Progressive Labor Party (United States)

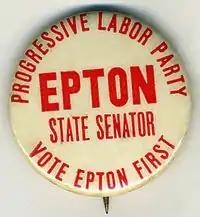
The PLP made periodic forays into electoral politics, including a run of Bill Epton for New York State Senate in 1965

Although it disdains parliamentarism as an end, the Progressive Labor Movement was quick to make use of the electoral process as a vehicle for propaganda, launching an effort to gain the signatures of 5,000 registered voters in New York City to put a PLP candidate on the ballot for the November 1963 election of the New York City Council. Although it did not manage to place its candidate on the ballot, the proto-PLP distributed more than 100,000 pieces of party literature in conjunction with the electoral campaign.